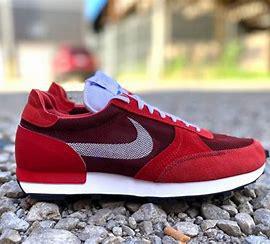
Brand: Nike
Model: Dbreak Type